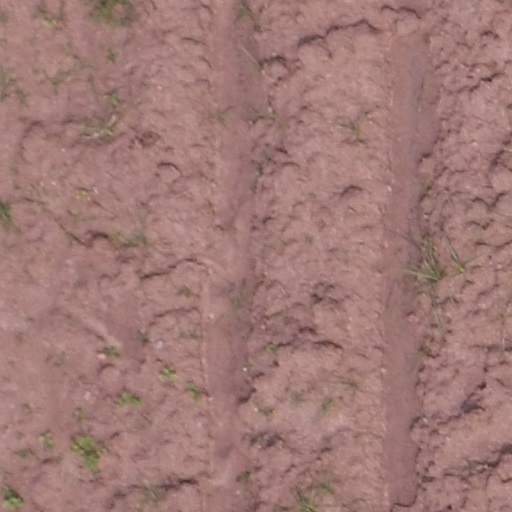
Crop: maize; corn